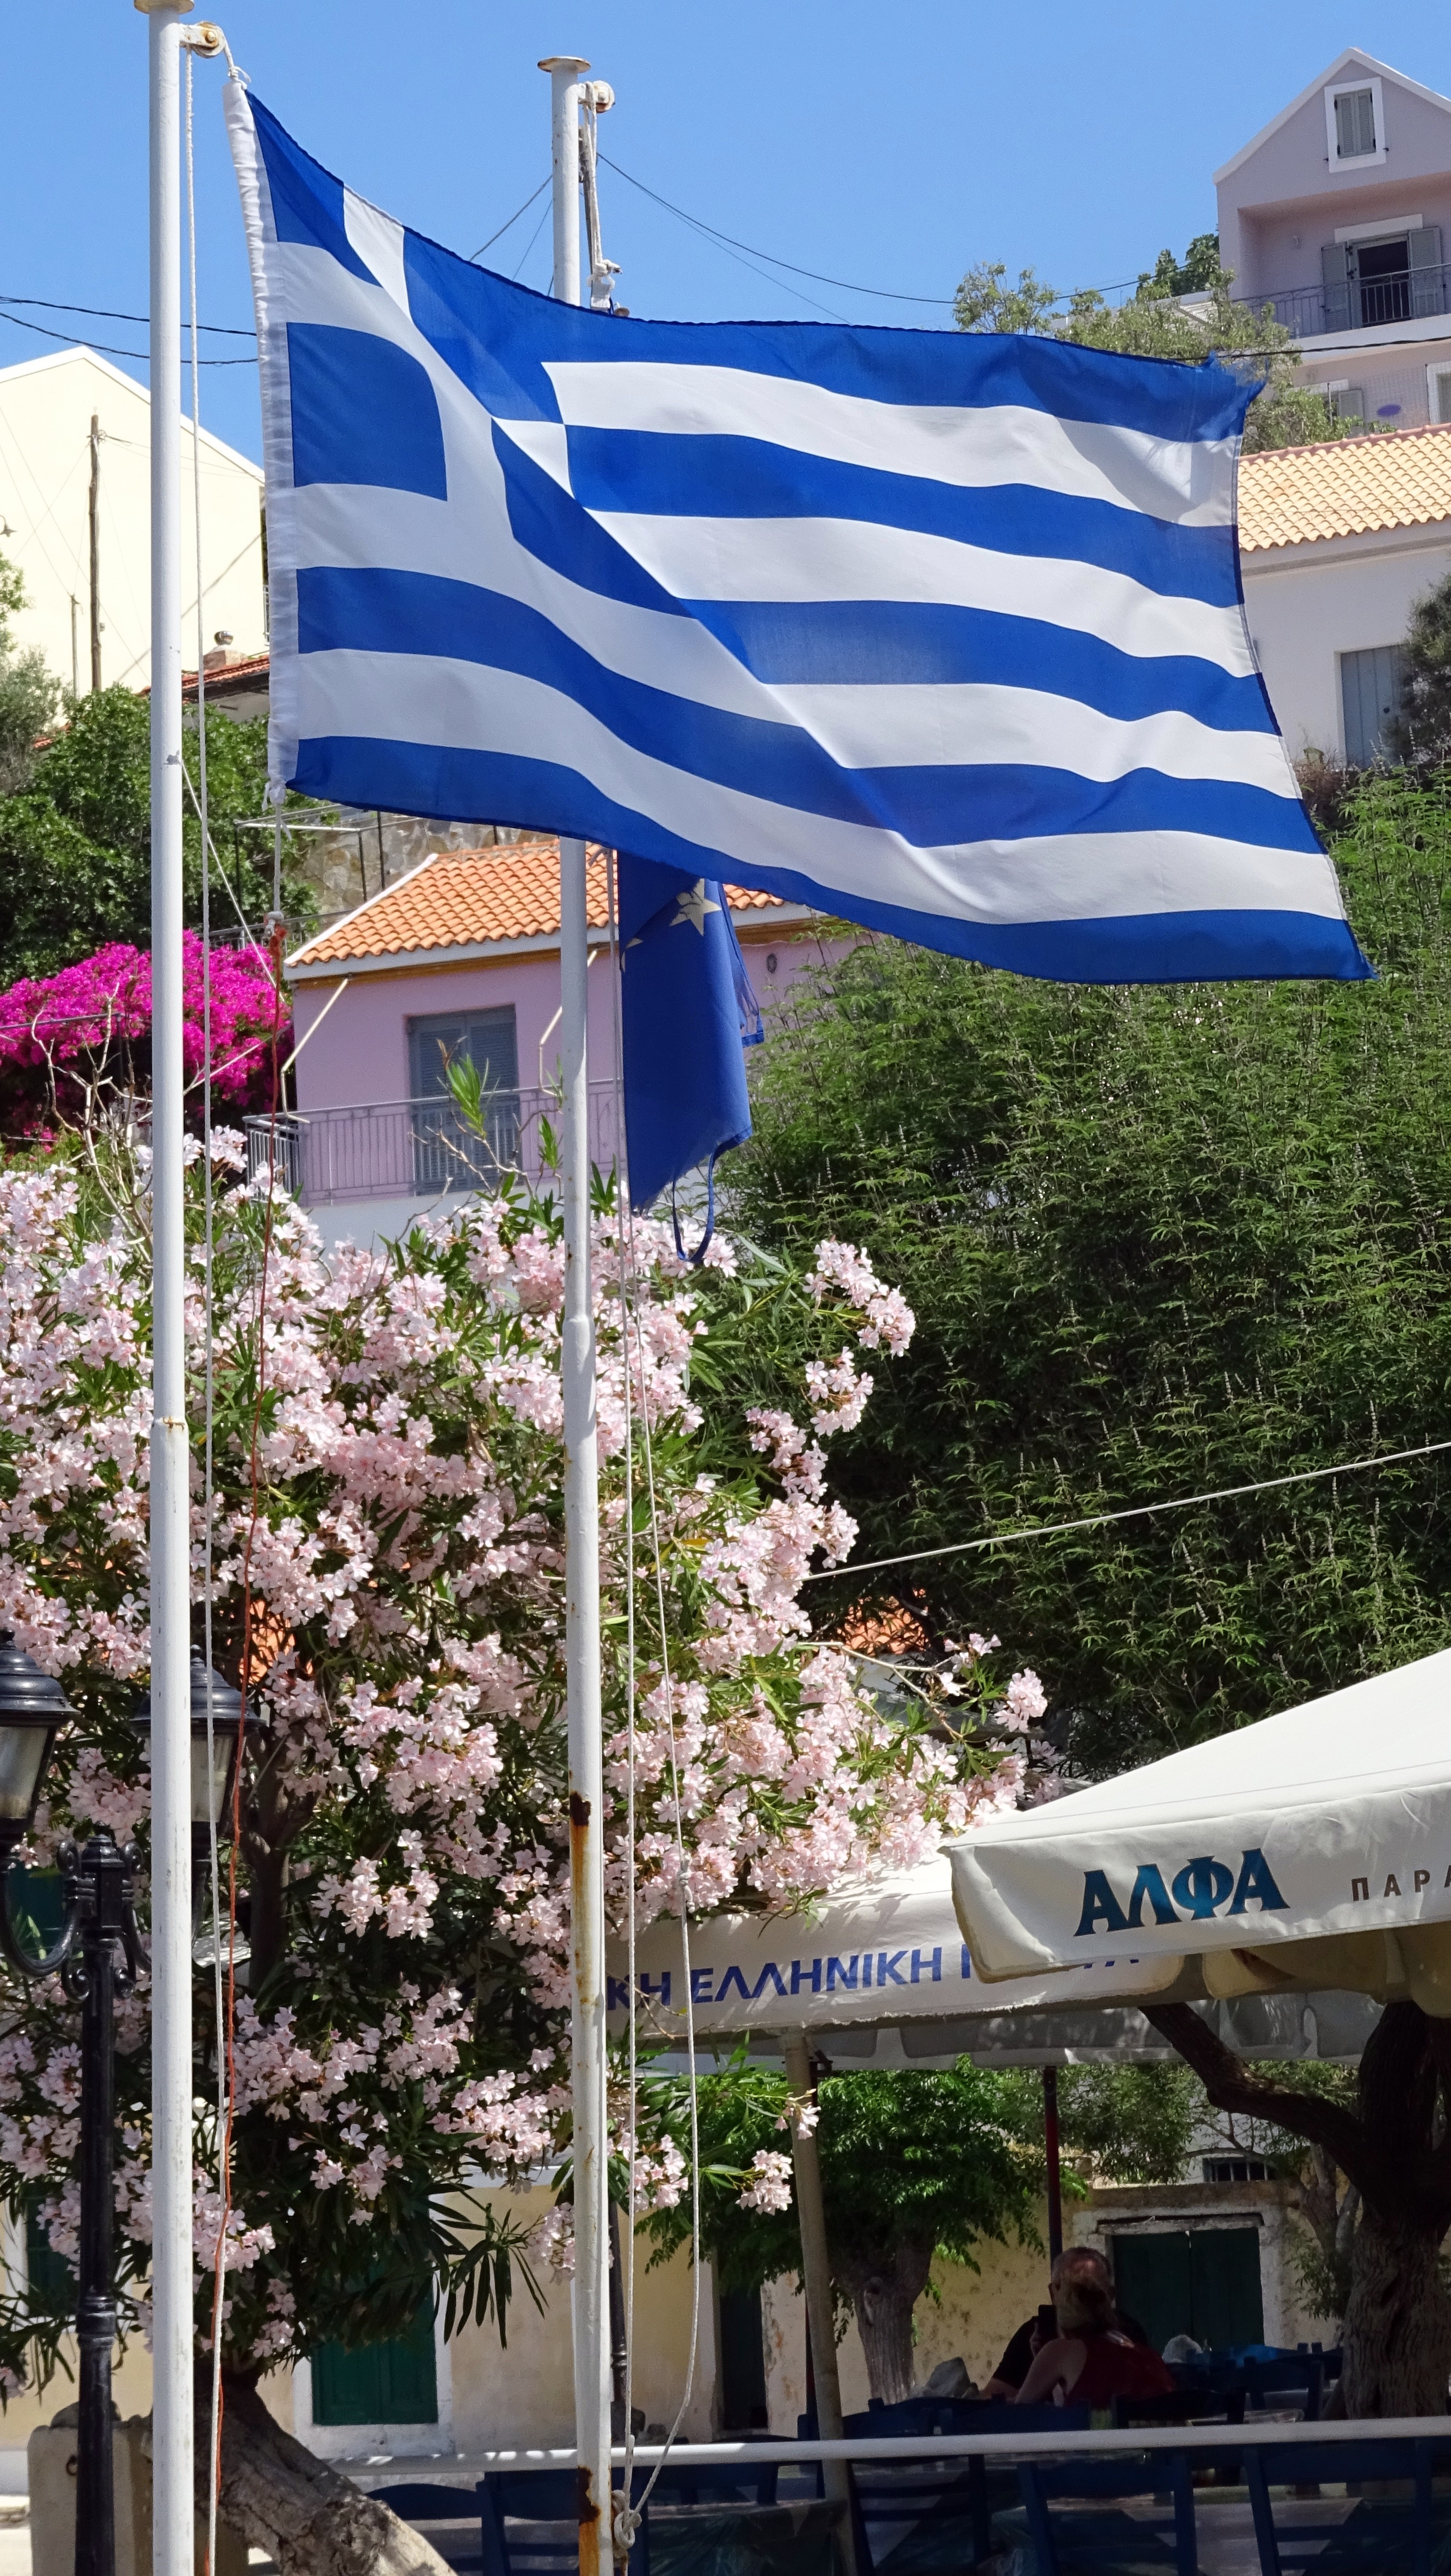
white, flower, country, greek, flag, blue, patriotism, national, greece